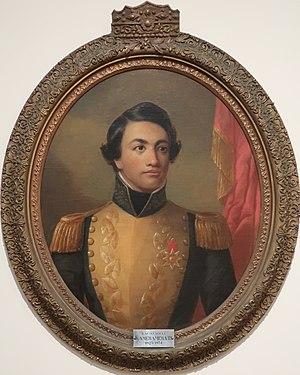
Alexis Bachelot, était un prêtre catholique connu pour avoir été le premier préfet apostolique des îles Sandwich. Il dirigea ainsi la première mission catholique permanente dans le Royaume d'Hawaï.